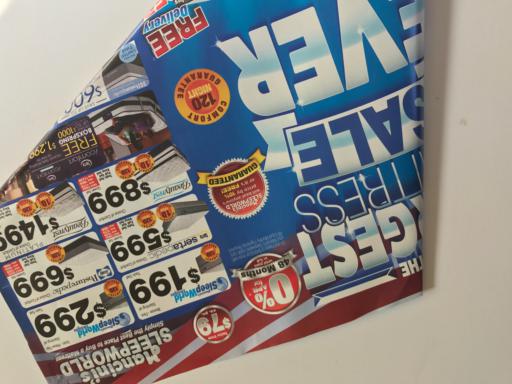
Label: paper